French Dressing (1964 film)

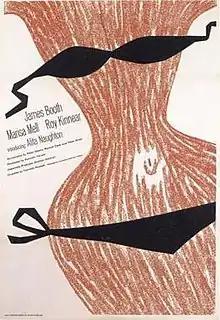
Theatrical release poster

French Dressing is a 1964 British comedy film directed by Ken Russell (in his feature directorial debut) and starring James Booth, Marisa Mell and Roy Kinnear. It was written by Peter Myers, Ronald Cass and Peter Brett.